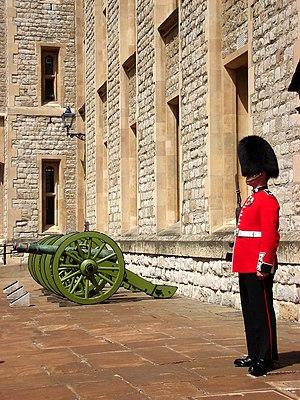
Un Coldstream Guard monte la garde devant la Jewel House de la tour de Londres. Londres, Angleterre.
Arthur James Lyon Fremantle est un soldat britannique et devient l'un des haut-gradés les plus âgés de l'armée britannique de la fin du XIXᵉ siècle.
Les Coldstream Guards constituent un régiment d'infanterie de l'Armée britannique, faisant partie de la Household Division. Les régiments de cavalerie de la Garde sont constitués des Horse Guards.